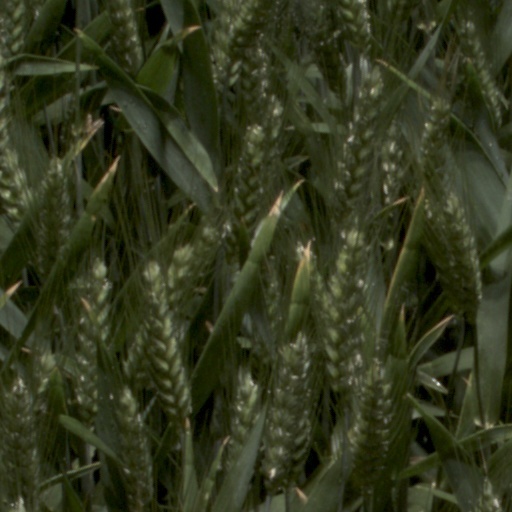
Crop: wheat